Free Province of Guayaquil

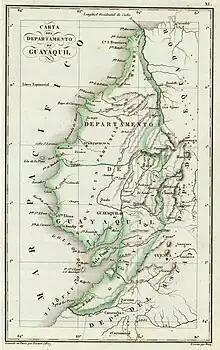
Territorial extension of the Free Province of Guayaquil later integrated into Gran Colombia.

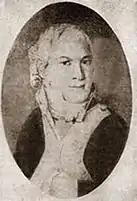
Portrait of Colonel Jacinto de Bejarano y Lavayen, a precursor of the independence of the Free Province of Guayaquil (which currently forms an integral part of the territory of the Republic of Ecuador).

The Guayaquil revolutionaries were convinced that their first objective should be the liberation of the Quito mountain range and they advanced, defeating the royalists, on November 9, in the Battle of Camino Real near Guaranda. According to some historical studies, it can be deduced that the rulers of the already sovereign Province of Guayaquil probably aspired to create an independent Republic in the territories of the Real Audiencia of Quito, to which the Province belonged, under the name of "Republic of Quito" and they aspired that their capital would be Santiago de Guayaquil. However there is no unanimous opinion among historians.